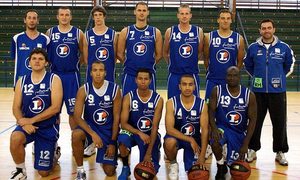
chartres
Le C' Chartres basket masculin est un club français de basket-ball. Il est basé dans la ville de Chartres en Eure-et-Loir. Le club évolue à la Halle Jean-Cochet, une salle d'une capacité de 1 200 places assises.